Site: brandenburg
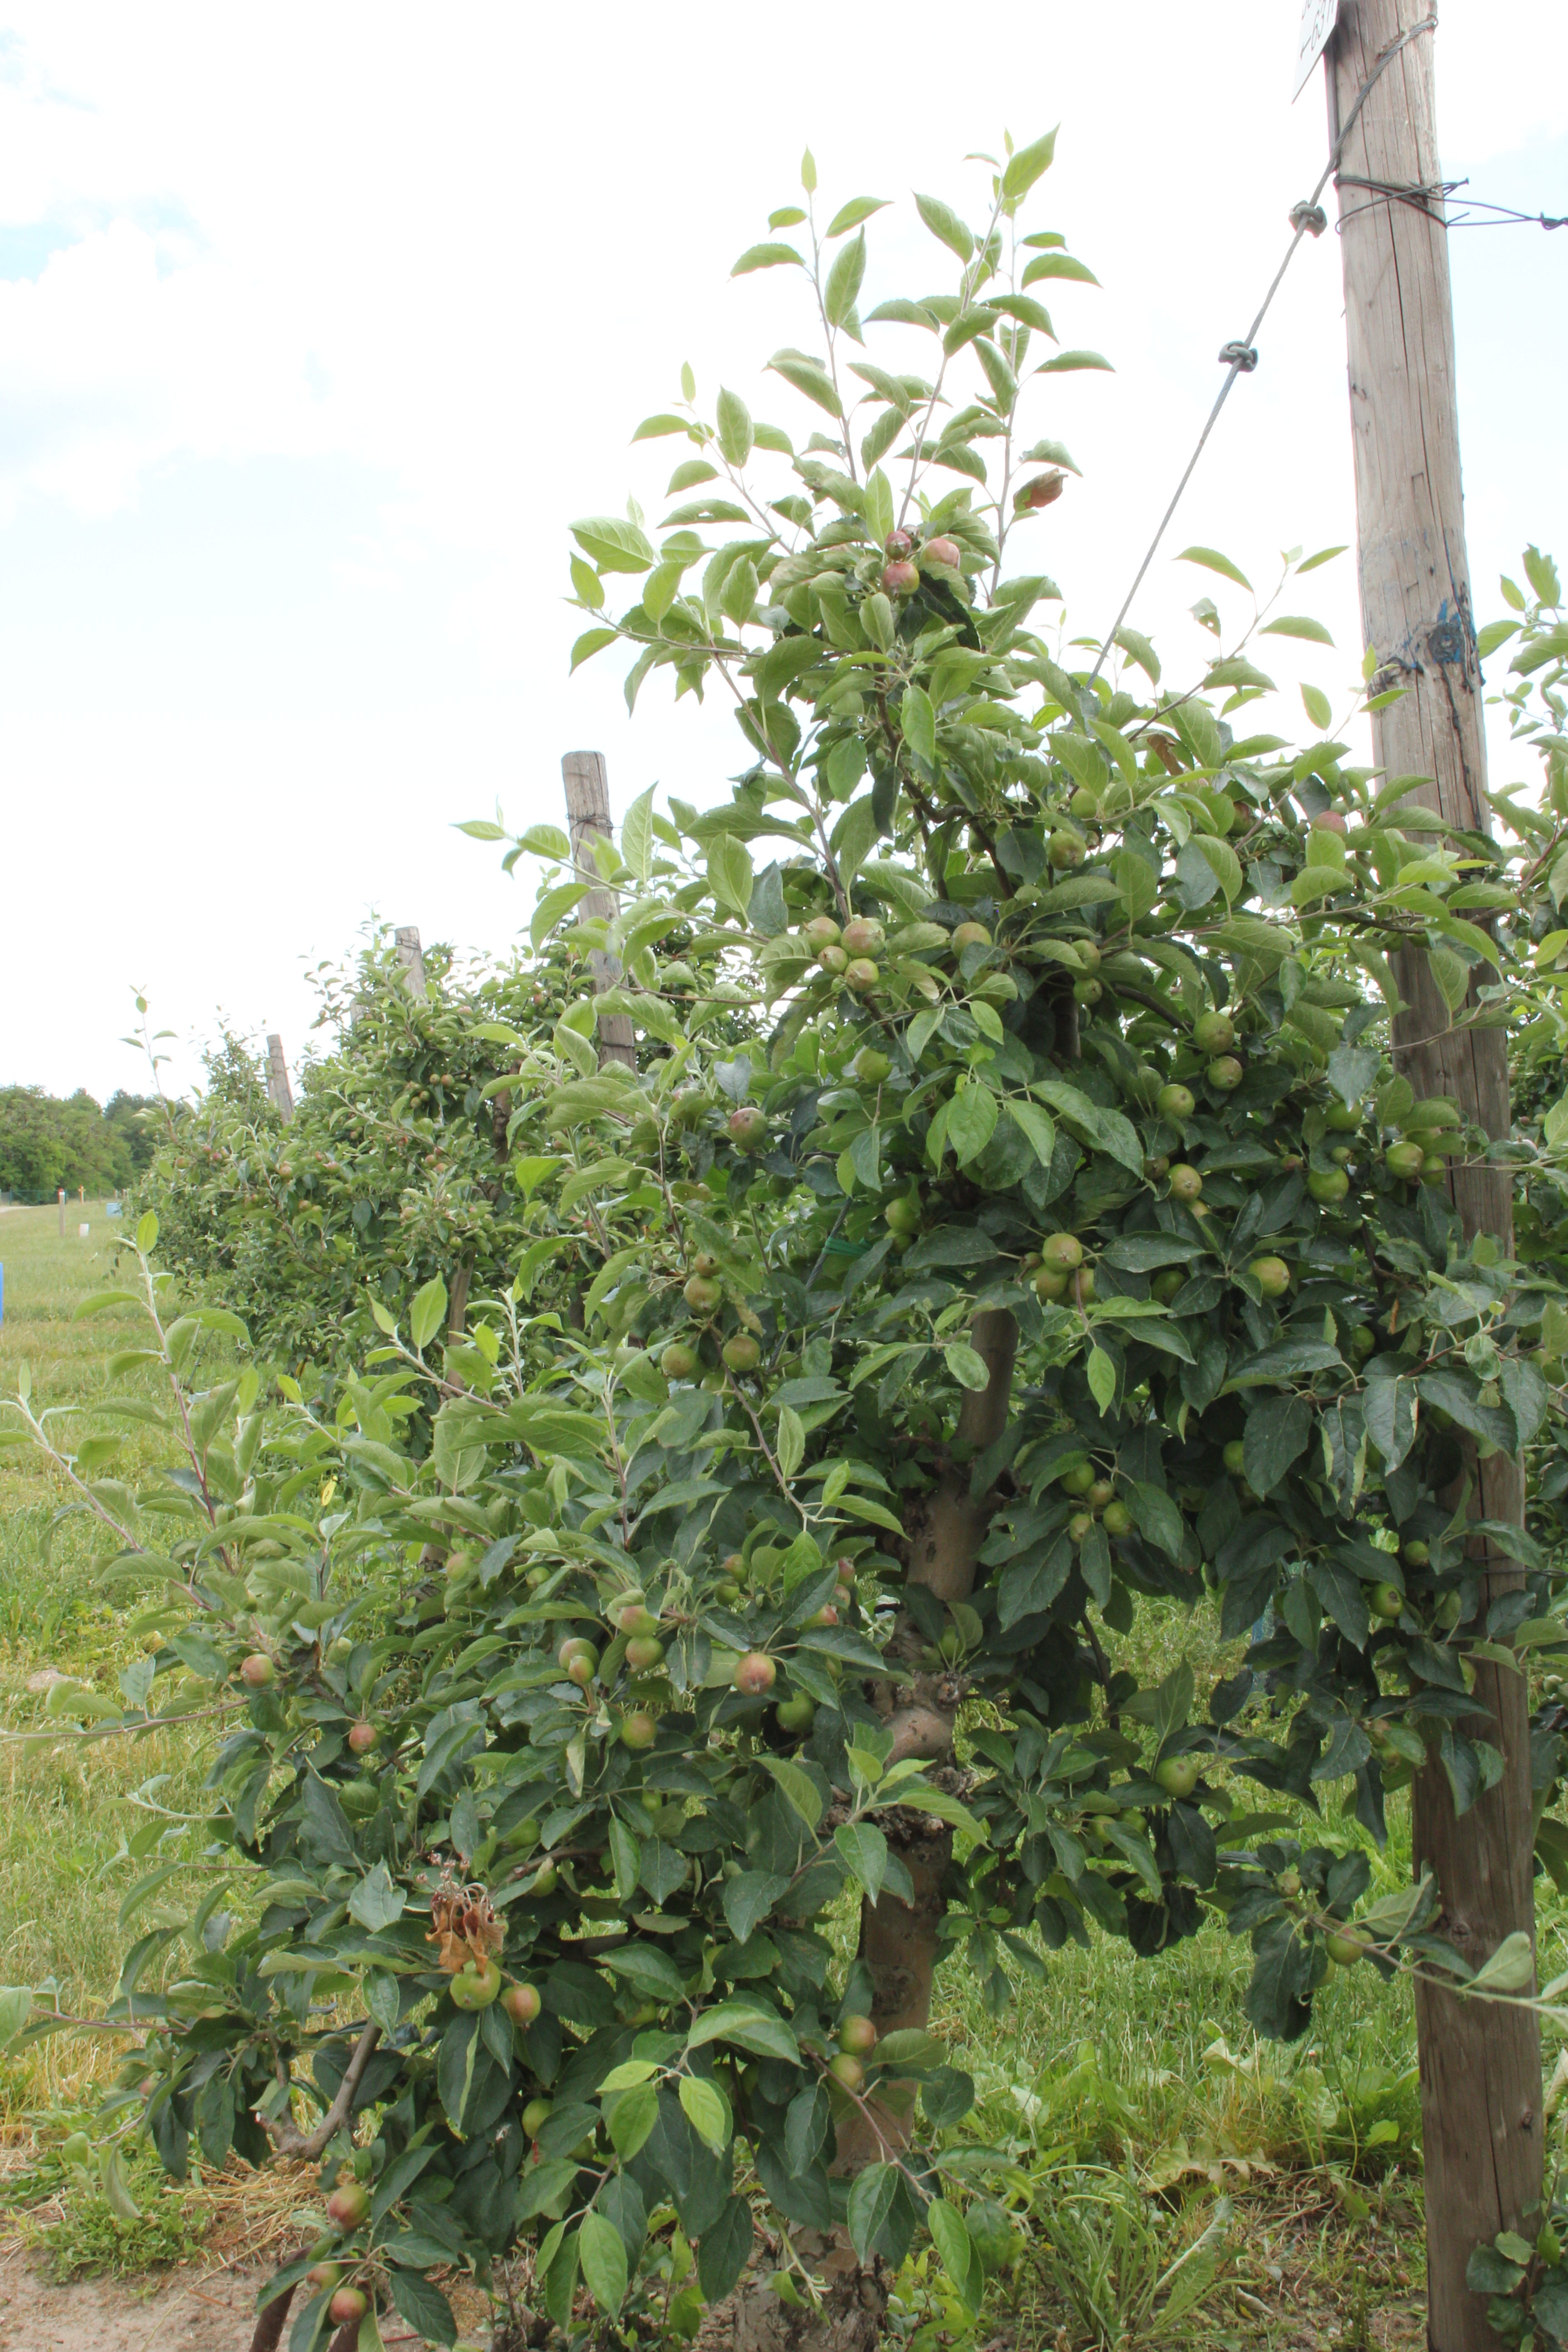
Growth stage (BBCH 73): Development of fruit